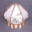
Label: lamp